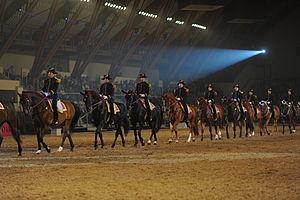
Reprise de manège des écuyers du Cadre noir.